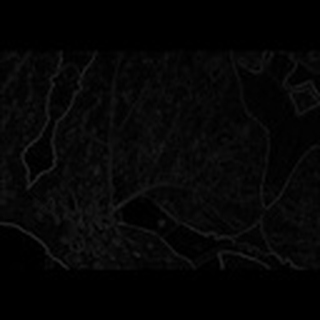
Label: cotton_powdery_mildew